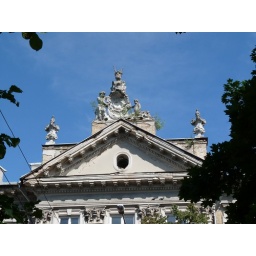
A strange thing on the top of one house in Vilnius, Pylimo street